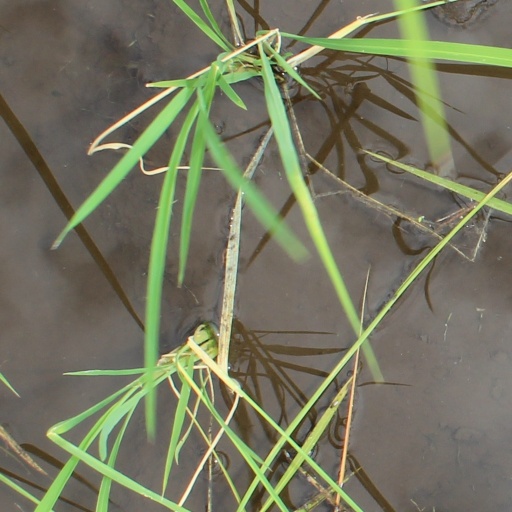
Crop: rice